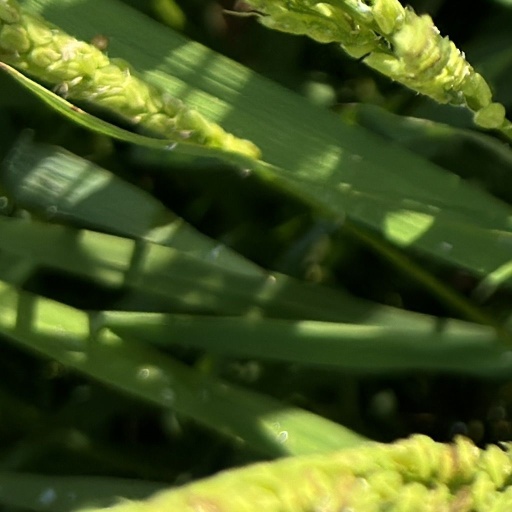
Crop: rice